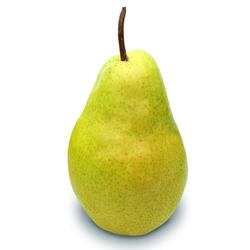
Label: Pear